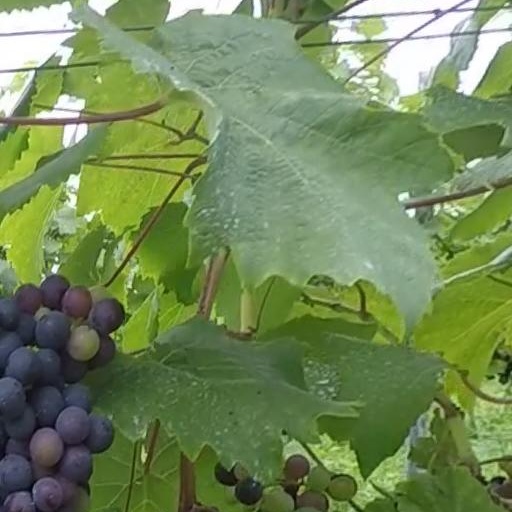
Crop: grape